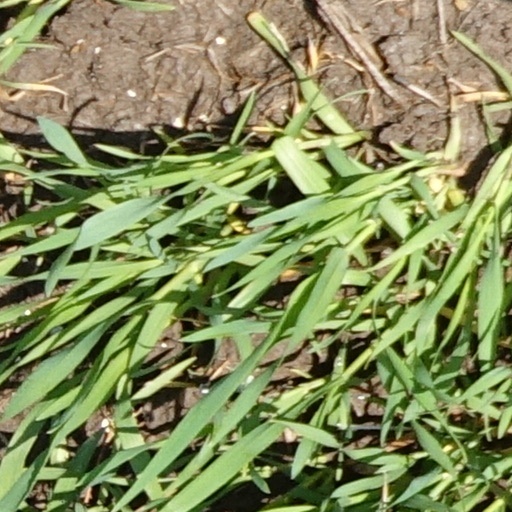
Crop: wheat